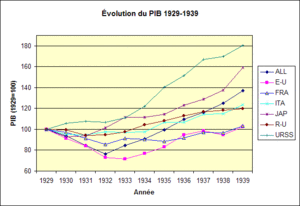
La Grande Dépression est la période de marasme économique qui suivit le Krach de 1929 aux États-Unis. Il s'agit de la plus importante dépression économique du XXᵉ siècle. Elle affectera la France tardivement, à partir de 1931, et dura jusqu'à la fin des années 1930. Comme dans de nombreux autres pays, elle provoqua chômage, pauvreté et troubles politiques. La spécificité de la France dans cette crise fut que si elle démarra plus tard et avec moins d'ampleur qu'ailleurs, elle dura également plus longtemps et s'accompagna d'une confusion persistante dans les réponses politiques qui y furent apportées.
La Grande Dépression, dite aussi « crise économique des années 1930 », est la période de l'histoire mondiale qui va du krach de 1929 aux États-Unis jusqu'à la Seconde Guerre mondiale.
L’histoire des bourses de valeurs retrace les étapes de l'émergence d'espaces de valorisation des obligations, qui dominent ainsi jusqu'au milieu du XIXᵉ siècle, puis des actions. Auparavant, le financement des armements navals vénitiens et hollandais sous la forme d'actions reste une exception. Les obligations prennent leur essor dès le XVIIIᵉ siècle sur un marché déjà mondialisé, soutenu par les banques centrales et le Trésor public.
La Grande Dépression est une récession économique au niveau mondial qui débute à la suite du krach de 1929 et se poursuit jusqu'au début de la Seconde Guerre mondiale. À Besançon, cette période se traduit par une baisse significative de l'activité économique et du nombre d'emplois notamment dans le secteur principal de la ville, l'horlogerie. Entre 1930 et 1938, une centaine d'entreprises horlogères, bancaires et alimentaires font faillite dans la capitale comtoise et disparaissent, alors que celles qui restent enregistrent des baisses de chiffre d'affaires considérable et survivent tant bien que mal.